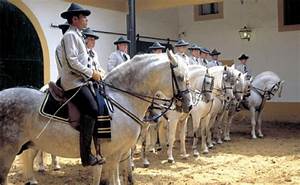
Label: cavallo